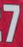
Number: 7